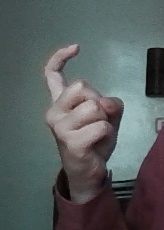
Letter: ra